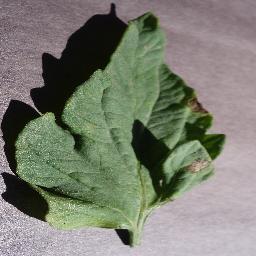
Label: Tomato___Early_blight